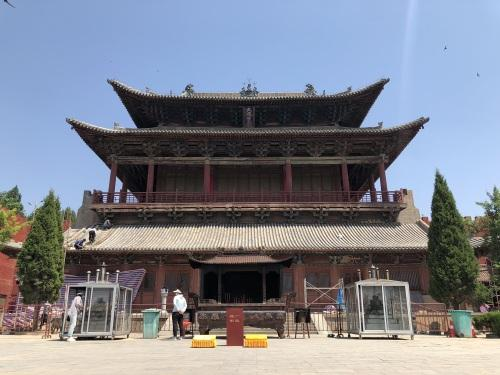
地标名称：大佛寺
所在城市：运城市·稷山县